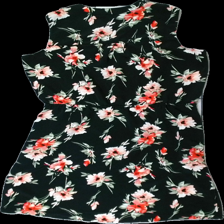
View: back
Type: Dress
Category: Ladies
Brand: Not in the list
Brand text on label: original
Colors: Black, Pink, Green, Multicolor
Material: 100% polyester
Pattern: Floral print
Cut: Regular
Size: L
Season: Summer
Damage location: bottom left
Damage 2 location: bottom center
Damage 3 location: bottom right
Price range: 50-100
Recommended usage: Reuse
Description: svart blommig klänning